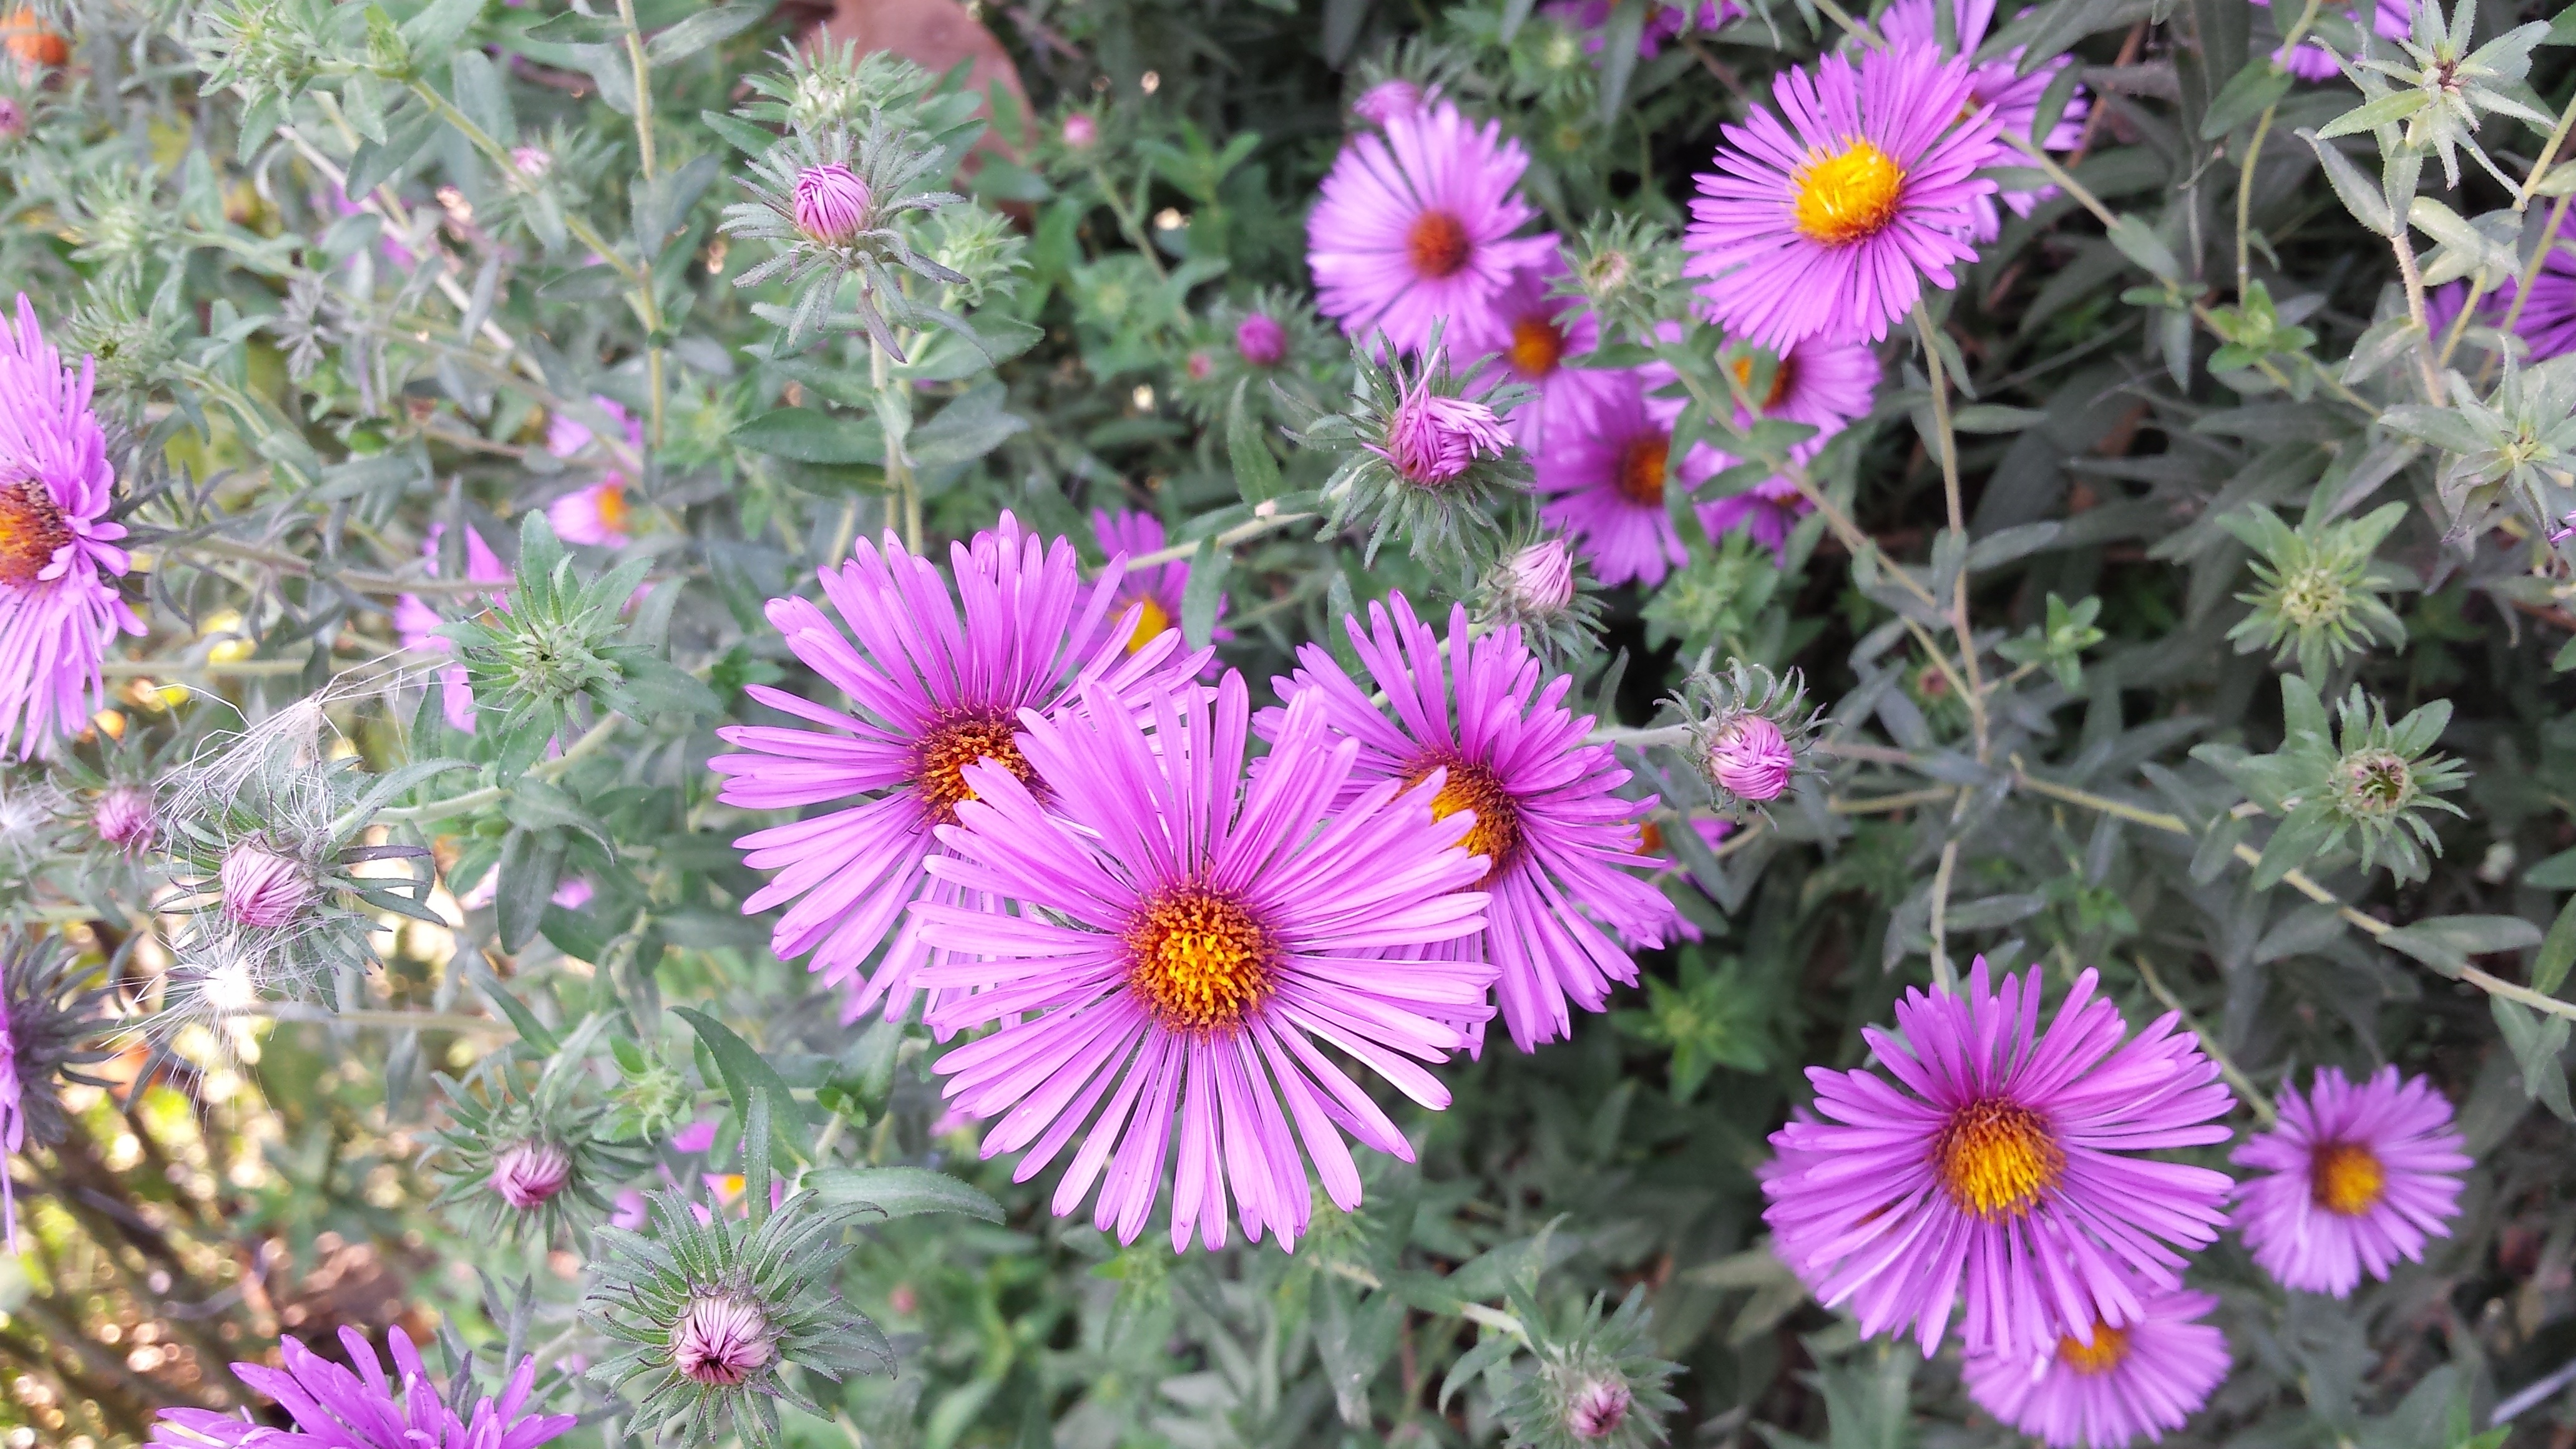
plant, flower, petal, bouquet, autumn, botany, flora, wildflower, flowers, september, aster, flowering plant, daisy family, annual plant, land plant, marguerite daisy, garden cosmos, ice plant family, dorotheanthus bellidiformis